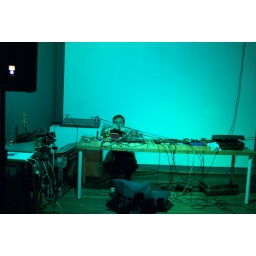
You can't be hit with a beer bottle if you hide under the table